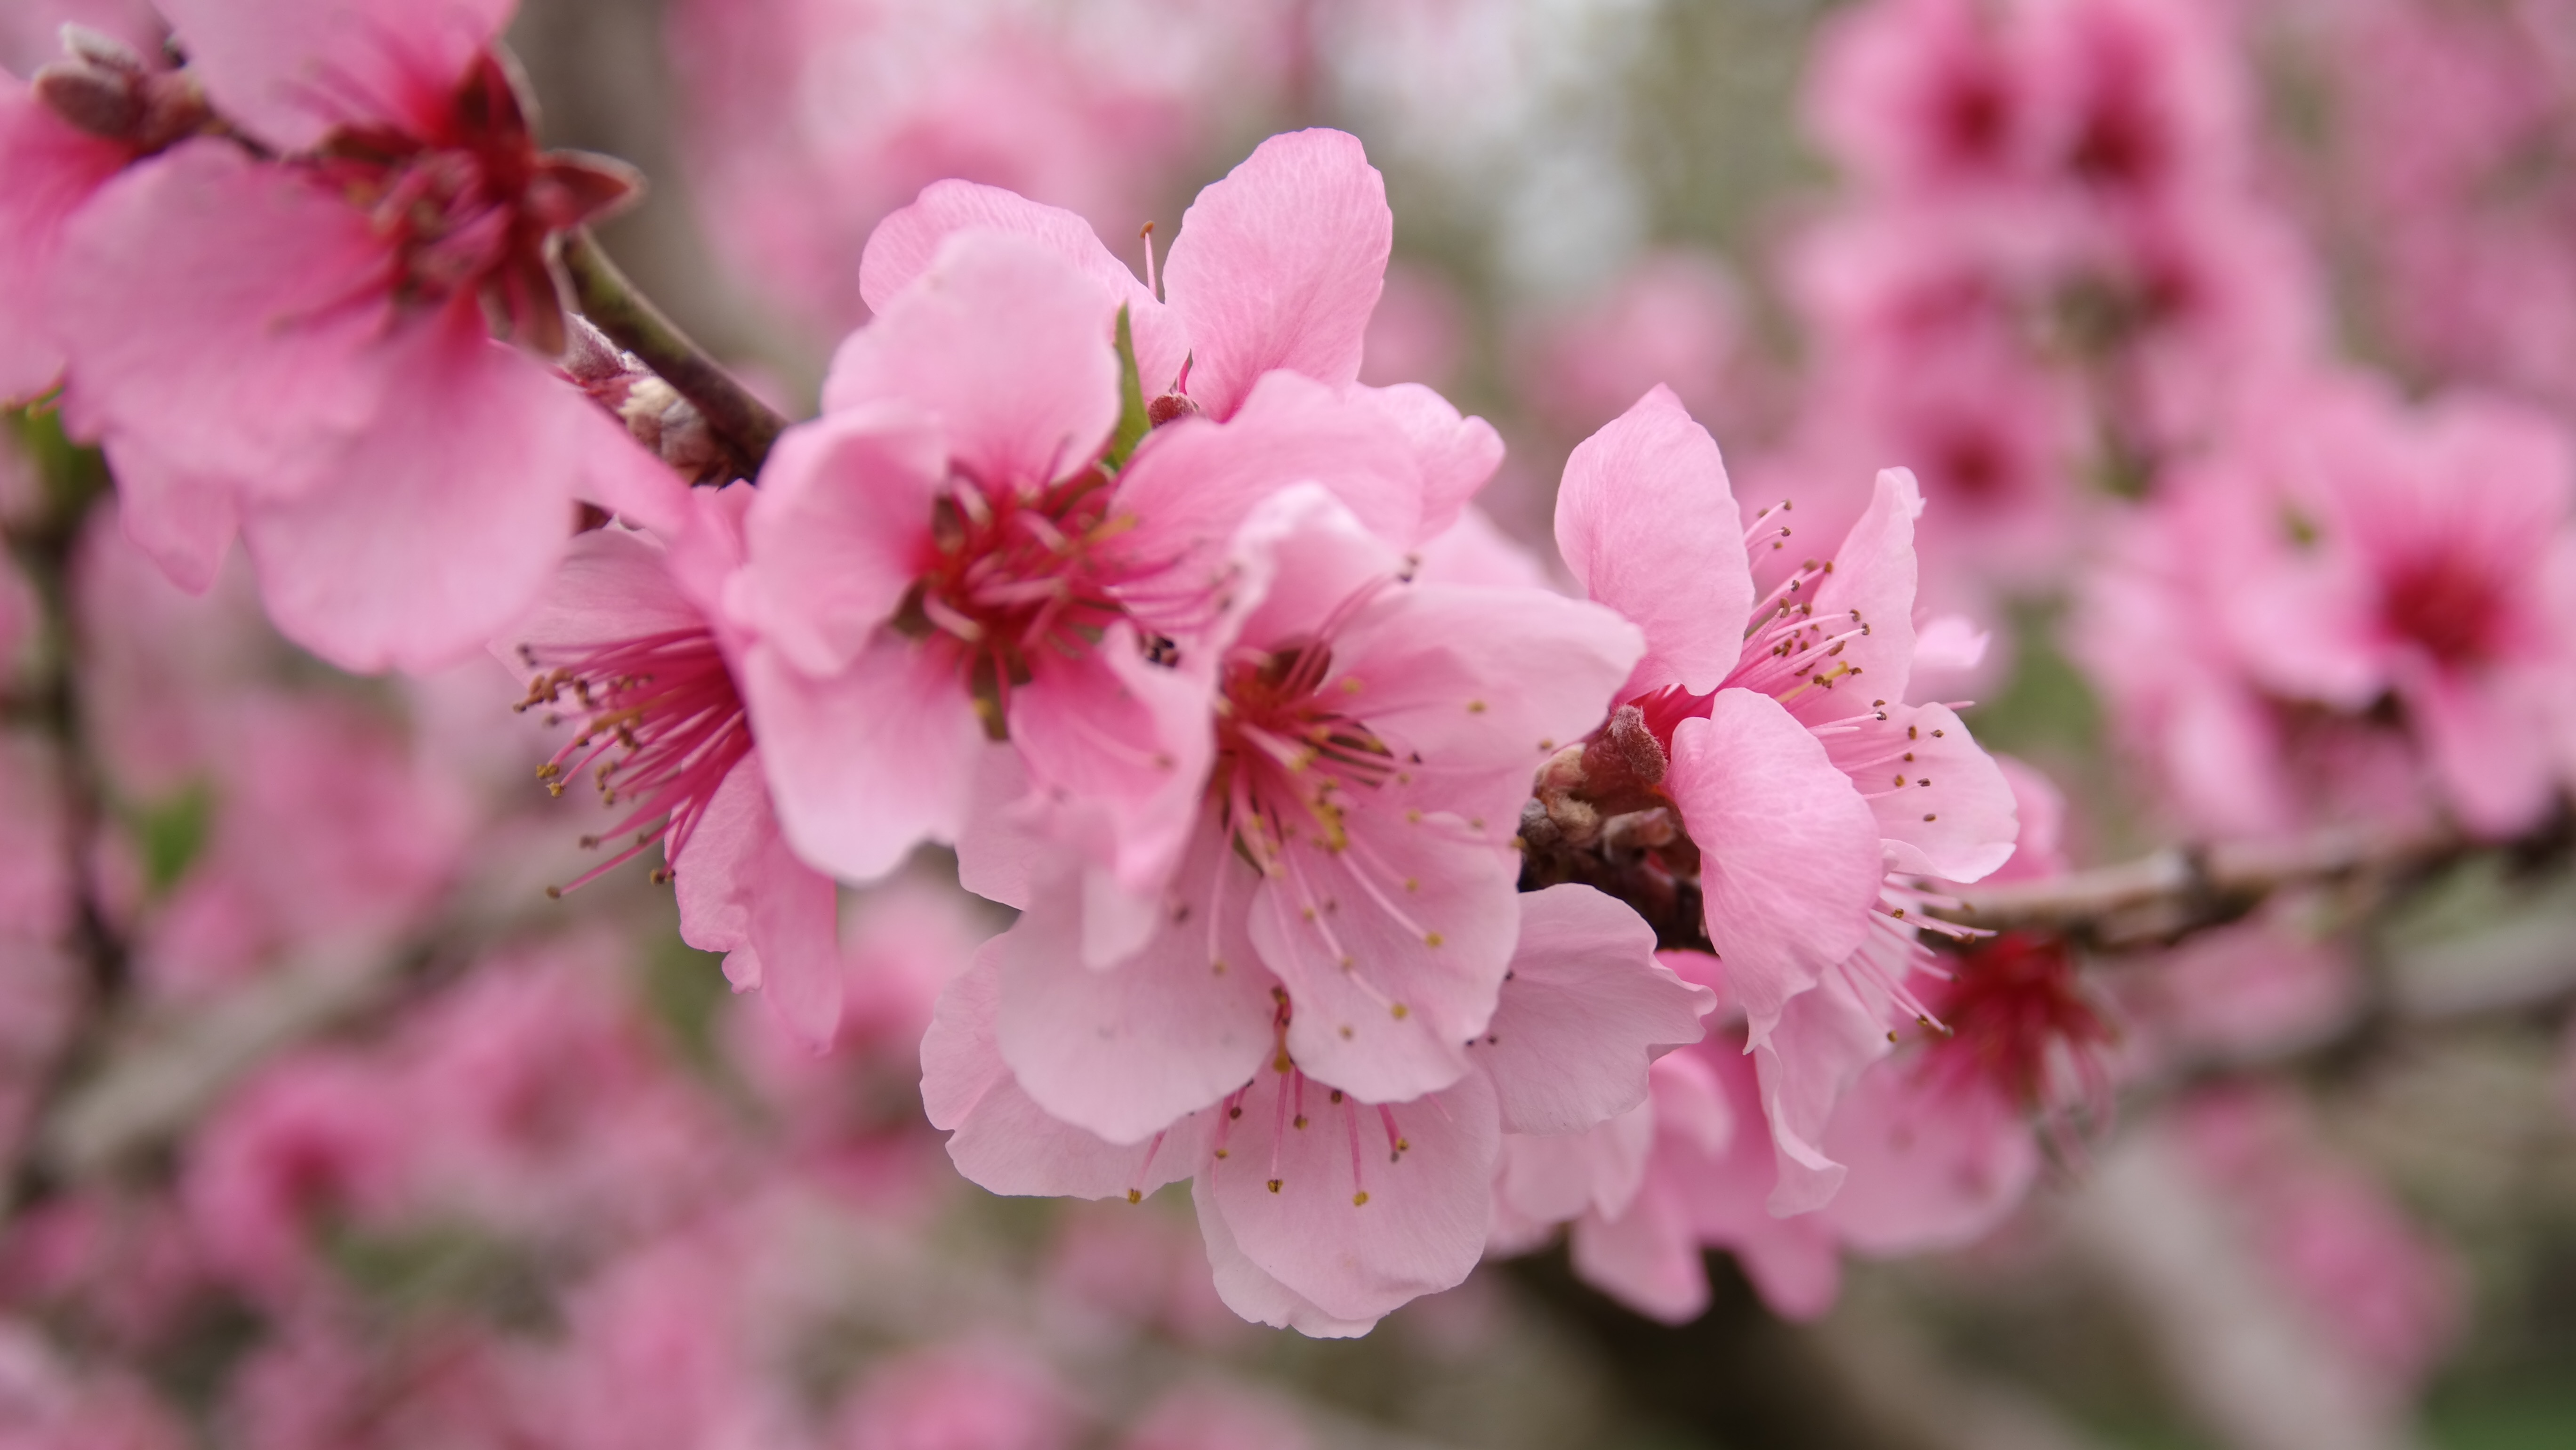
branch, blossom, plant, flower, petal, produce, pink, flora, cherry blossom, shrub, macro photography, flowering plant, woody plant, land plant